Economic history of China before 1912

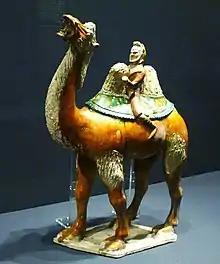
A Tang-era Chinese "sancai"-glazed Bactrian Camel ridden by a bearded merchant from Persia; camels were the key pack animals used in the Silk Road trade.

The Han dynasty is remembered as the first of China's Golden Ages. The Han reached its peak size under Emperor Wu (141-87 BC), who subdued the Xiongnu and took control of the Hexi Corridor, opening up the Silk Road in 121 BC. The country's economy boomed, and the registered population was 58 million. Large-scale enterprises emerged, some which were later temporarily nationalised during the Western Han. Technological innovations, such as the wheelbarrow, paper and a seismograph, were invented during this period.